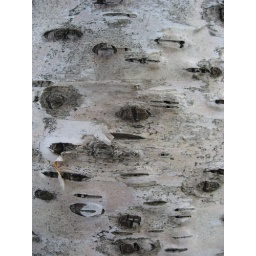
Lots of birch trees mixed in with the pine trees.